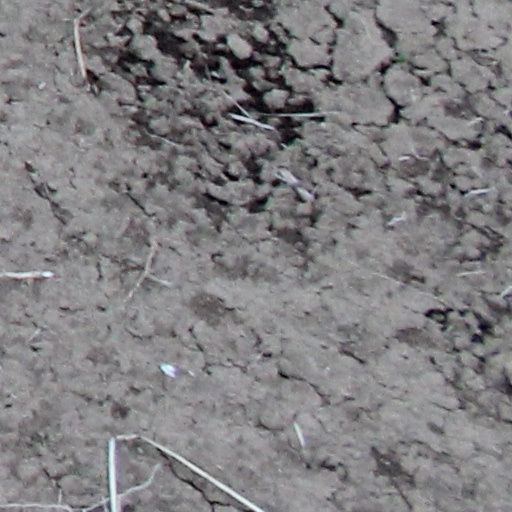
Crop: wheat